Henry George Ward

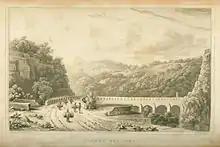
Puente del Rey, engraving from "Mexico in 1827" (1828) by Henry George Ward, after Emily Elizabeth Ward.

Ward published two books about Mexico, illustrated by his wife. In "Mexico in 1827" (1828) he tried to present a balanced view of the prospects for the country, formally independent from Spain in 1821. He gave an analysis of Mexico's mines, and was rather negative about the competence of William Bullock who had a mining concession from the Mexican government. He was also critical of attempts to finance pearl diving.